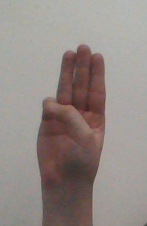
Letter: thaa